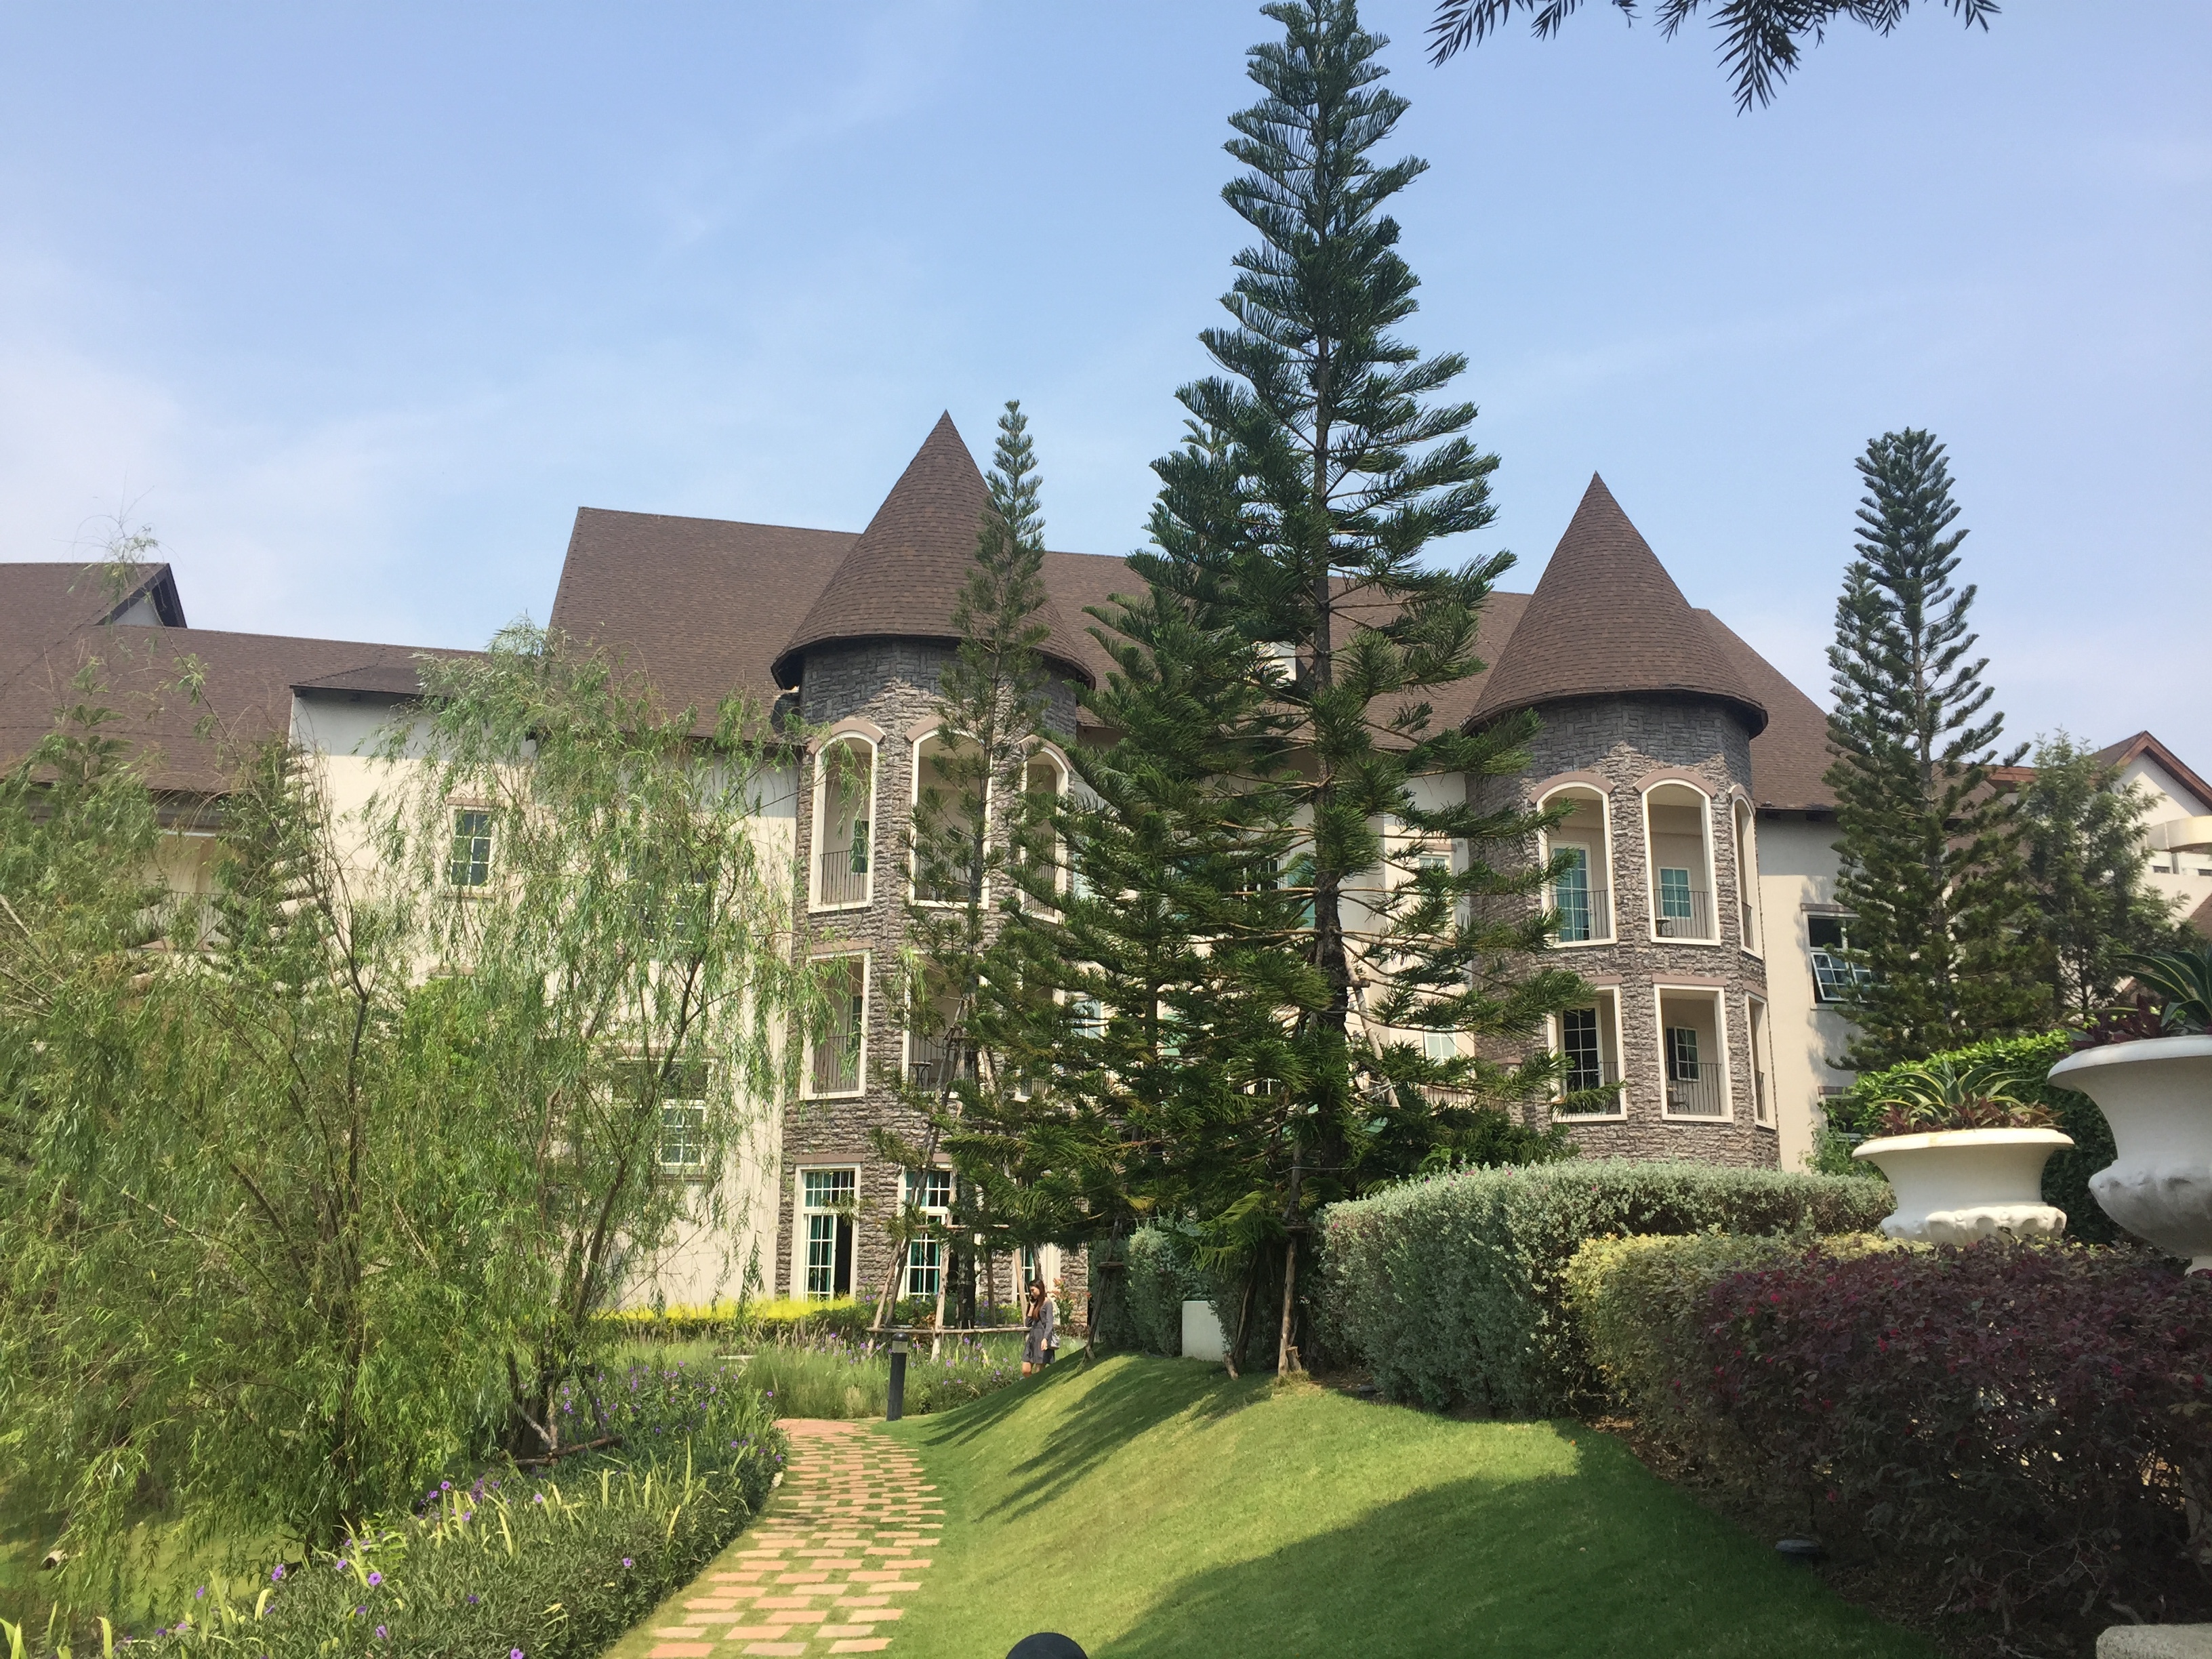
natural, property, home, estate, house, building, residential area, architecture, mansion, real estate, tree, manor house, chateau, landscaping, historic house, stately home, facade, roof, plant, villa, landscape, shrub, lawn, courtyard, cottage